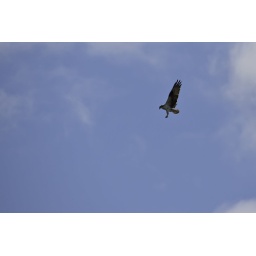
This Osprey was hovering over the lake just waiting for a fish to get too close to the surface.